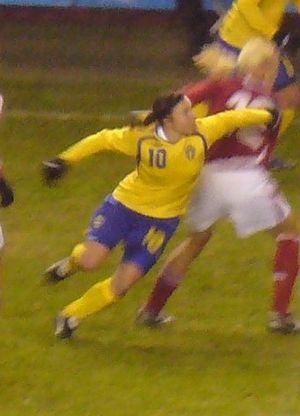
Hanna Ljungberg, née le 8 janvier 1979 à Umeå, est une joueuse suédoise de football féminin. Malgré sa petite taille, elle évolue au poste d'attaquante.